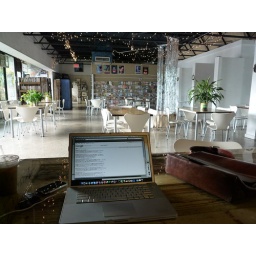
Grabbing the best table in the house before everyone else shows up.